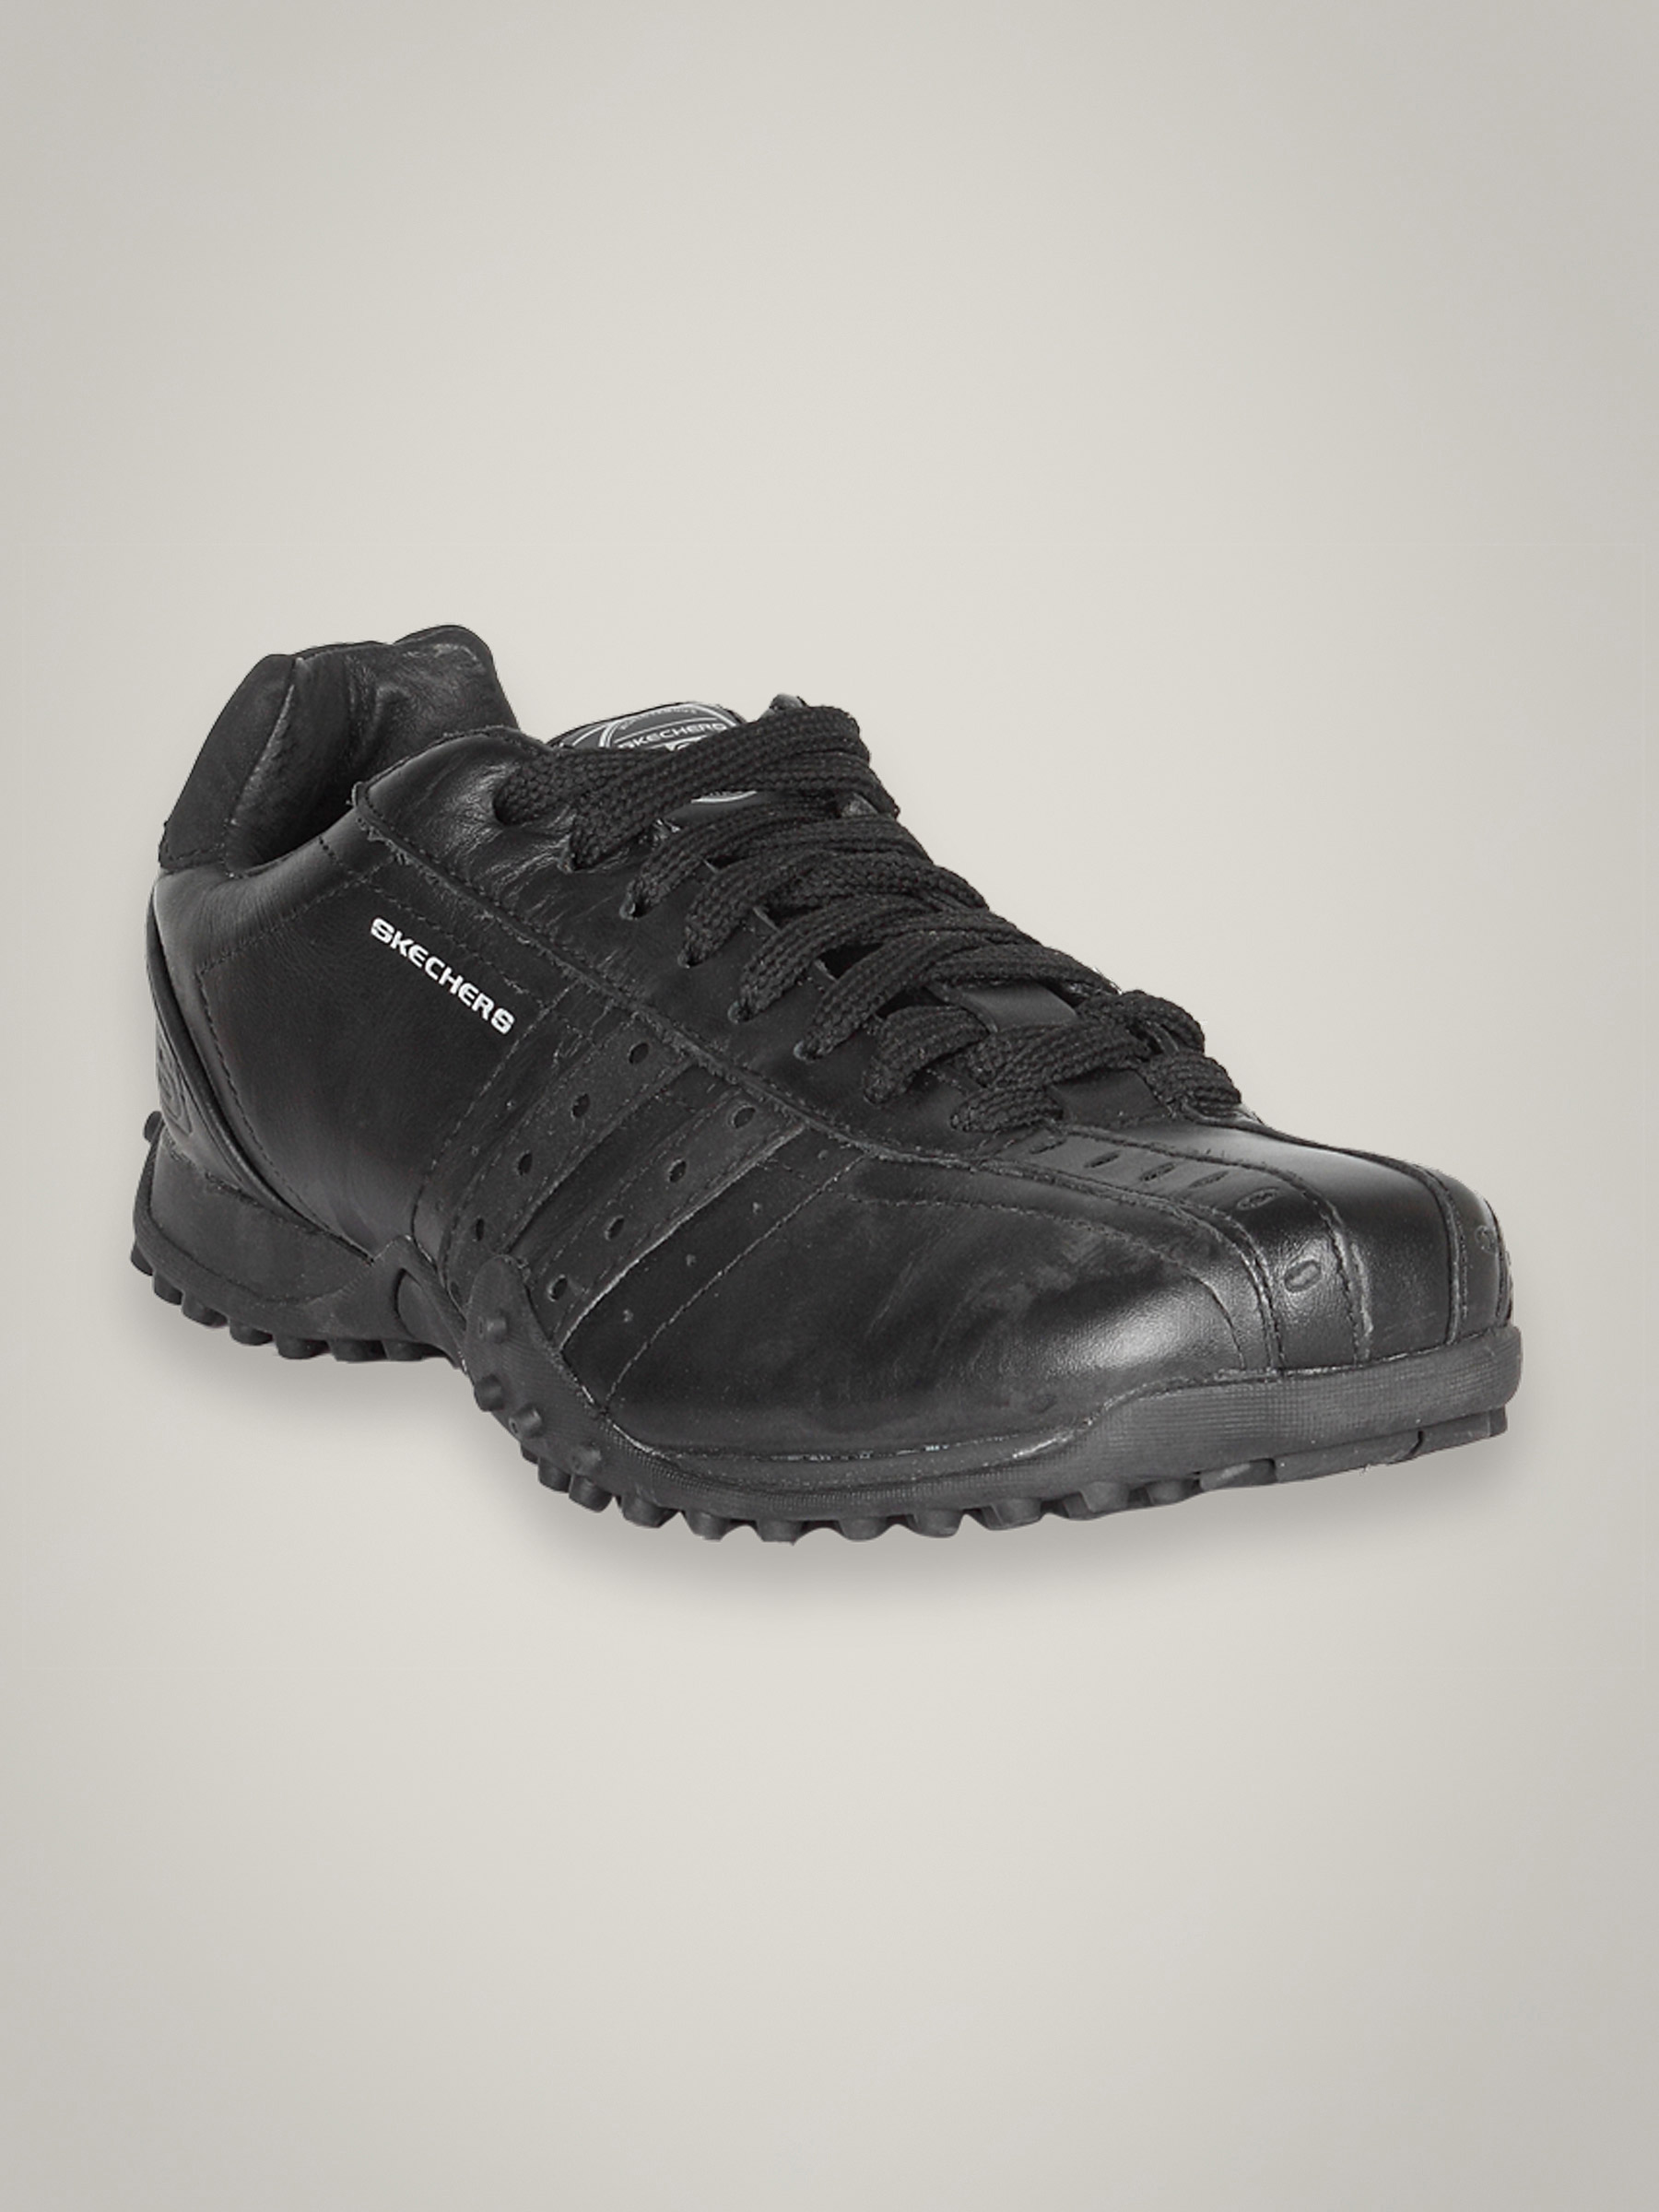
Skechers Men's Triumphant Black Shoe
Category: Footwear / Shoes / Casual Shoes
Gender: Men
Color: Black
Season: Winter 2015
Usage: Casual